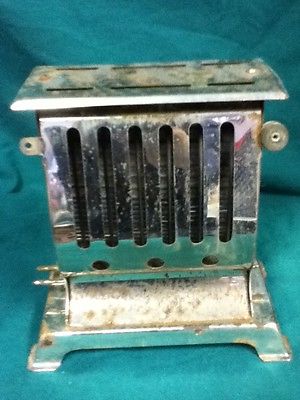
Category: toaster